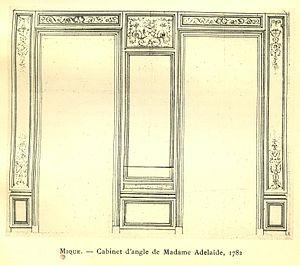
Elevation d'une paroi du cabinet d'angle, avec modification du décor proposé par l'architecte Richard Mique. Archives nationales. 1782.
Le château de Bellevue, dit aussi château royal de Bellevue, était un château construit au milieu du XVIIIᵉ siècle pour Madame de Pompadour à Meudon, sur le bord du plateau dominant la Seine. Son état d'apogée a coïncidé avec toute la seconde moitié du XVIIIᵉ siècle. Il ne faut pas le confondre avec le château de Meudon voisin. De nos jours, il n'en subsiste que de rares vestiges.